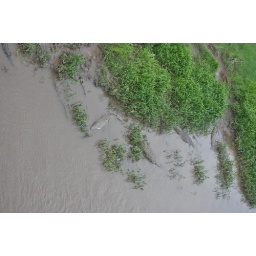
Crossing the bridge over Gators in the big river by the ocean.